Mike Myers

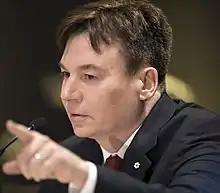
Myers at the 2017 Invictus Games

Michael John Myers, (born May 25, 1963) is a Canadian actor, comedian, and filmmaker. His accolades include seven MTV Movie & TV Awards, a Primetime Emmy Award, and a Screen Actors Guild Award. In 2002, he was awarded a star on the Hollywood Walk of Fame. In 2017, he was named an Officer of the Order of Canada for "his extensive and acclaimed body of comedic work as an actor, writer, and producer".